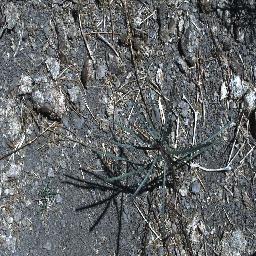
Label: parkinsonia